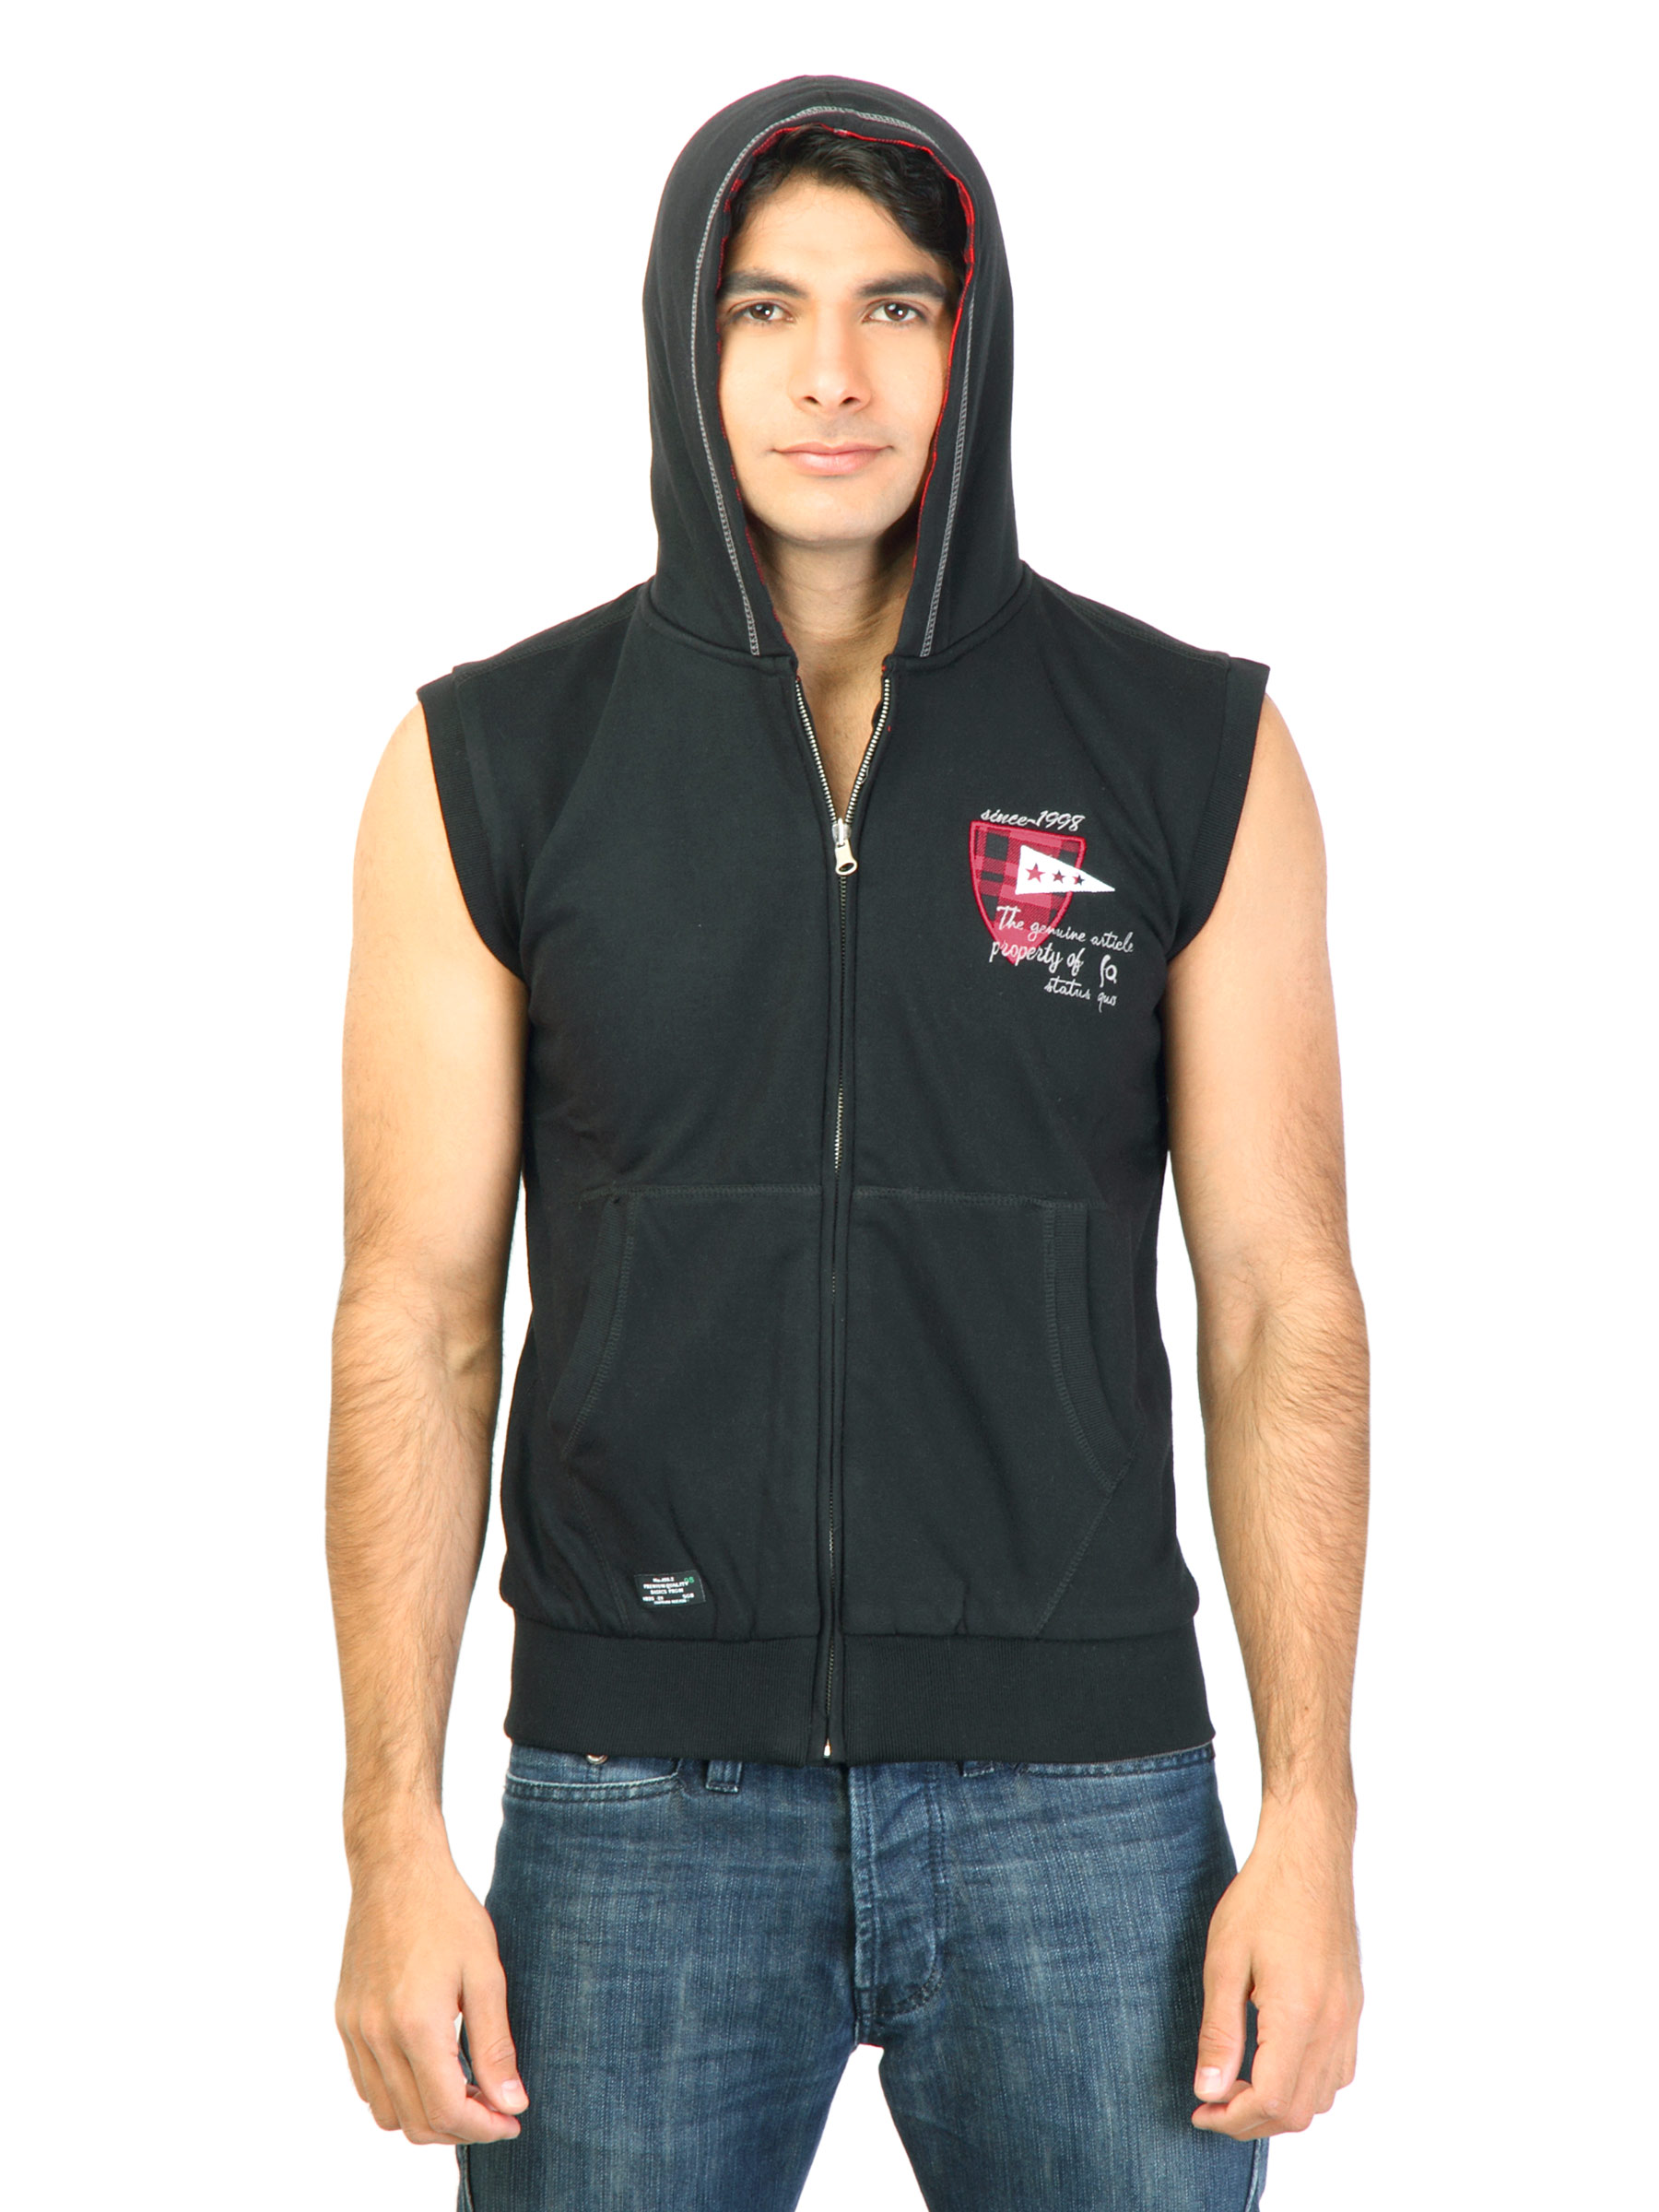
Status Quo Men Solid Black Sweatshirt
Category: Apparel / Topwear / Sweatshirts
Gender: Men
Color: Black
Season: Fall 2011
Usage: Casual